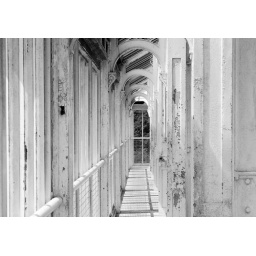
People who live in glass houses shouldn't throw stones